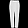
Label: Trouser